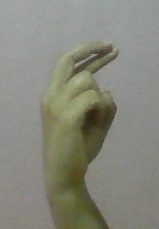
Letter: zay